Transport in Preston

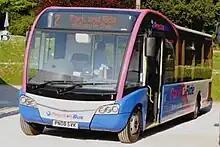
A Preston Park & Ride bus

Preston has its own Park & Ride, operated by stagecoach. There are two sites, Portway, in the Docklands area west of the city centre; and Walton-le-Dale off the A6 south-east of the city; both are served by route 1 via the city centre.